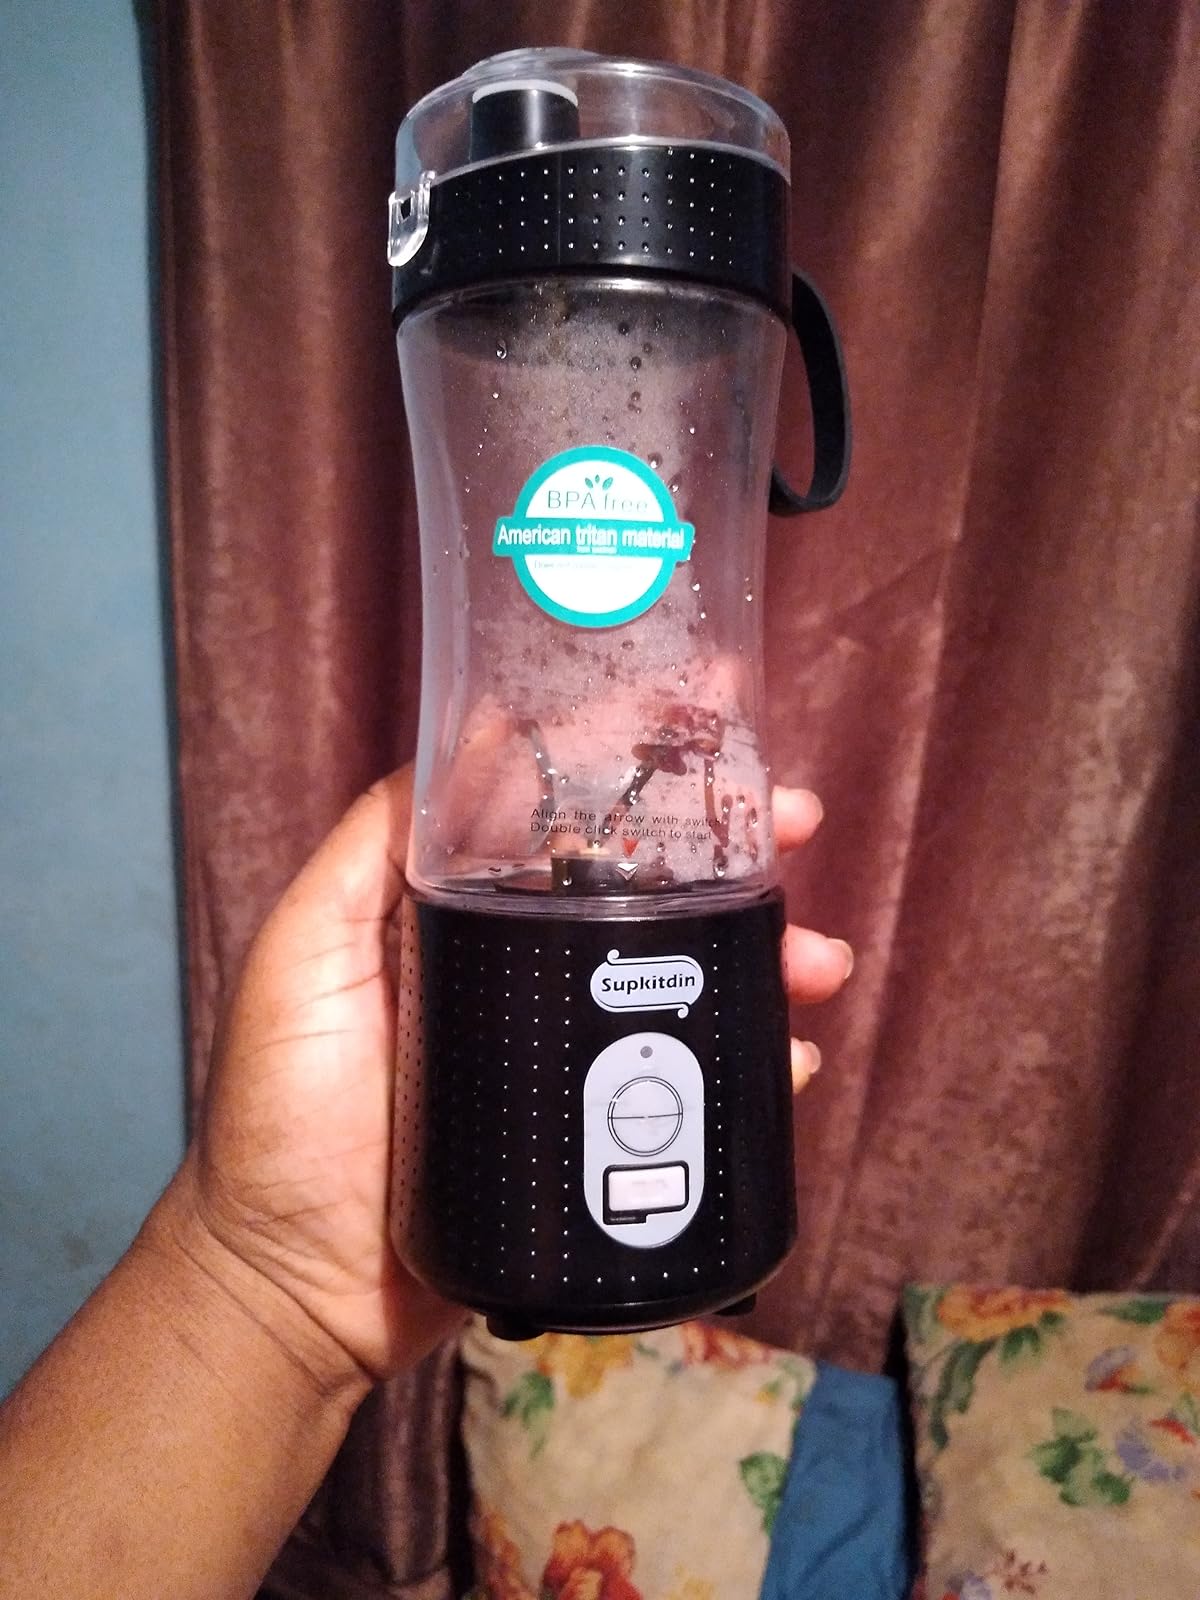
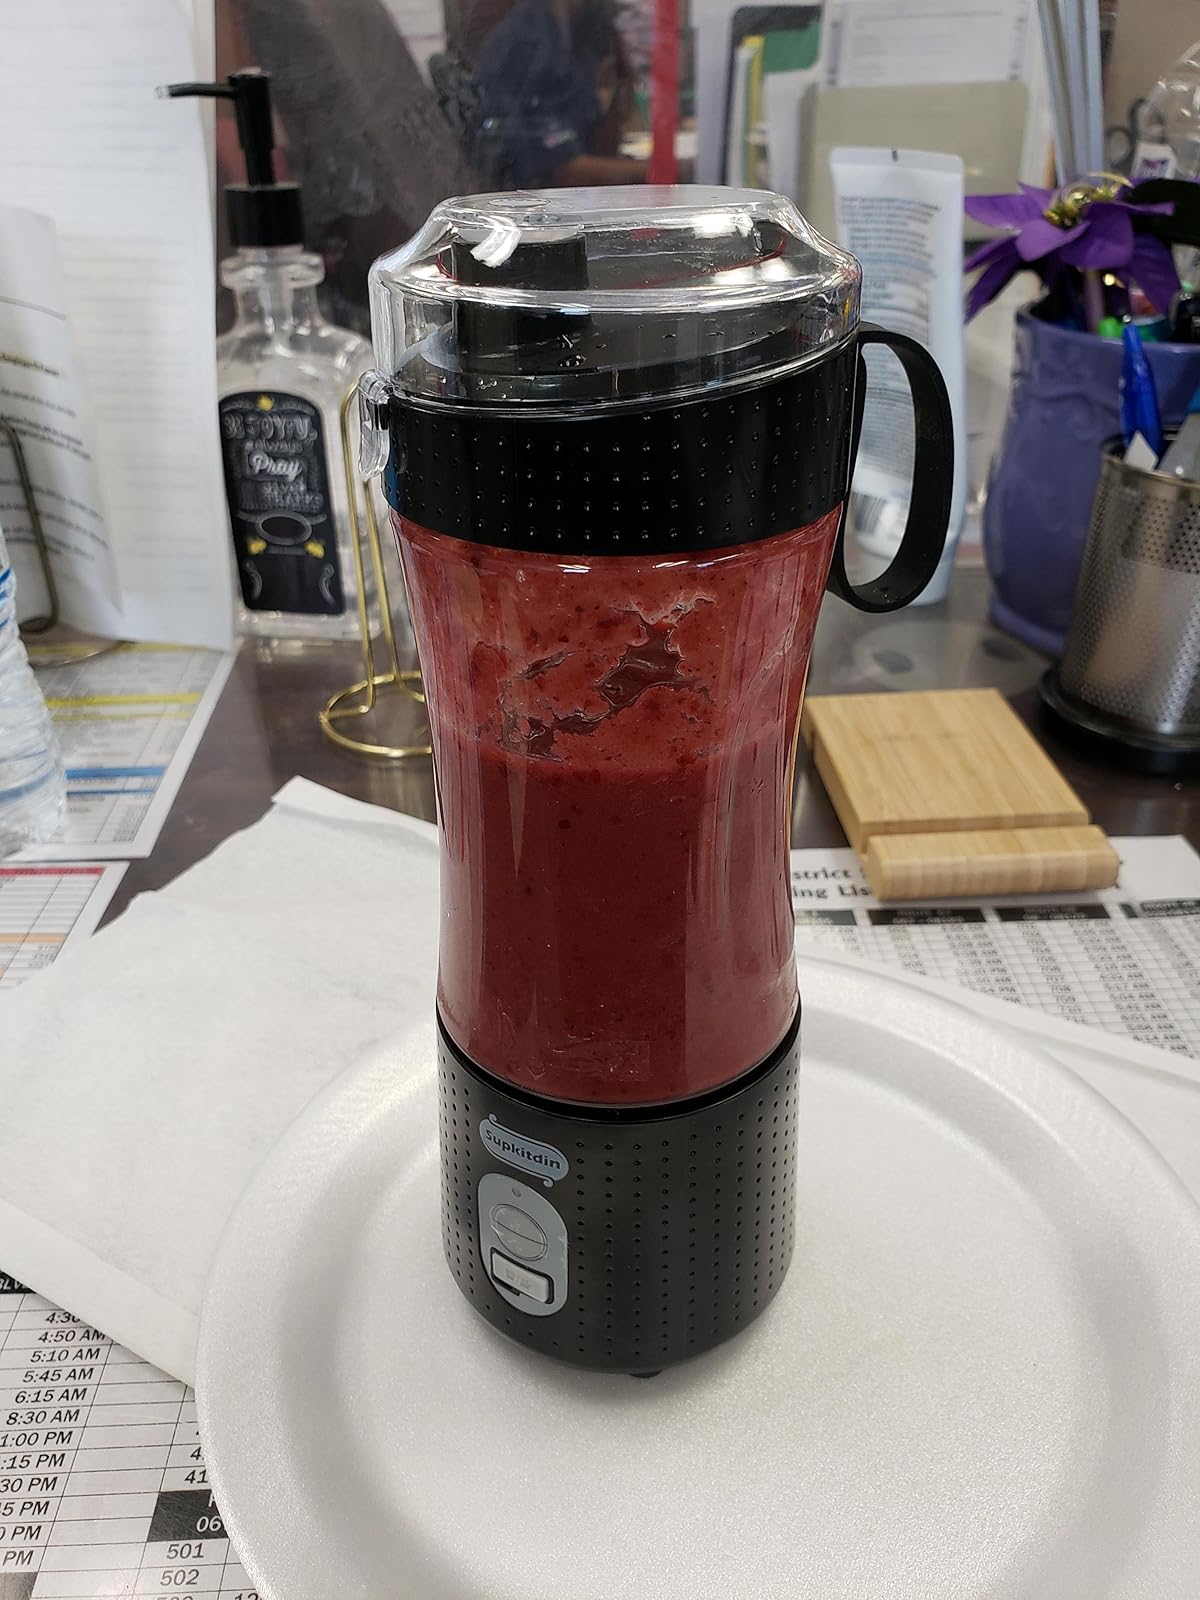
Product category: items_blender
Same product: yes